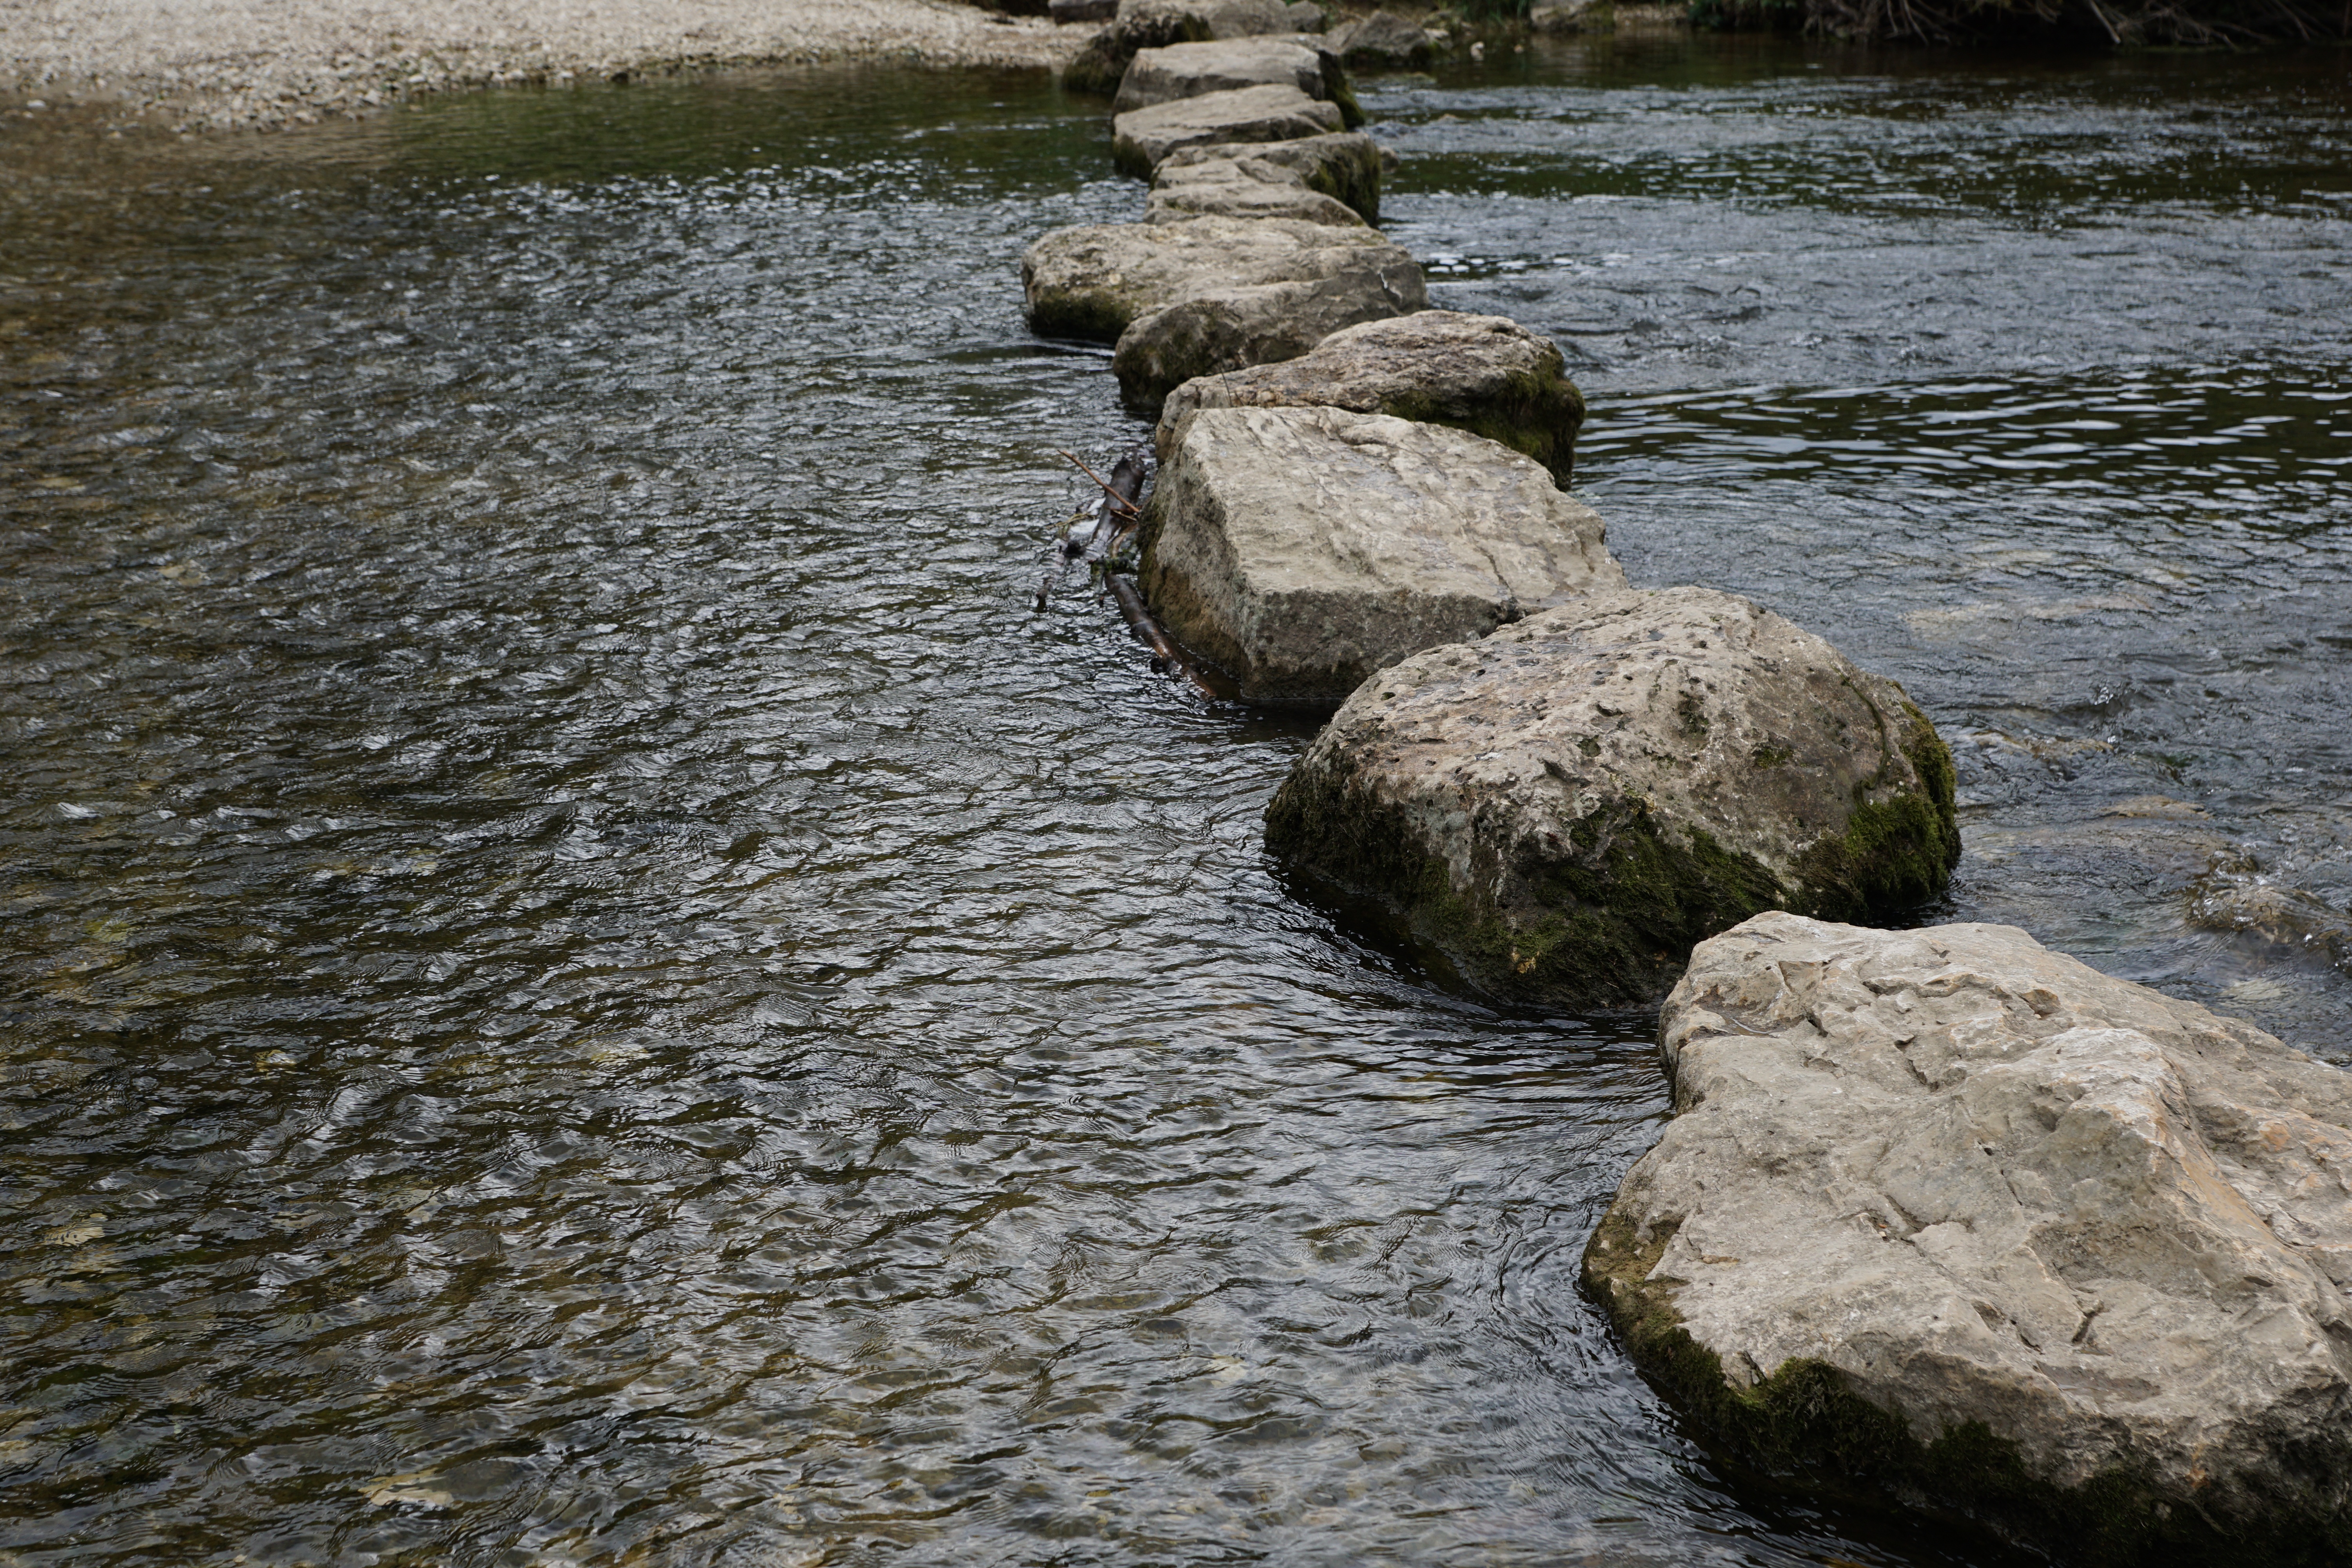
sea, coast, water, nature, rock, shore, wave, lake, river, stream, reflection, rapid, waterway, body of water, stones, danube, germany, waters, fridingen, beuron